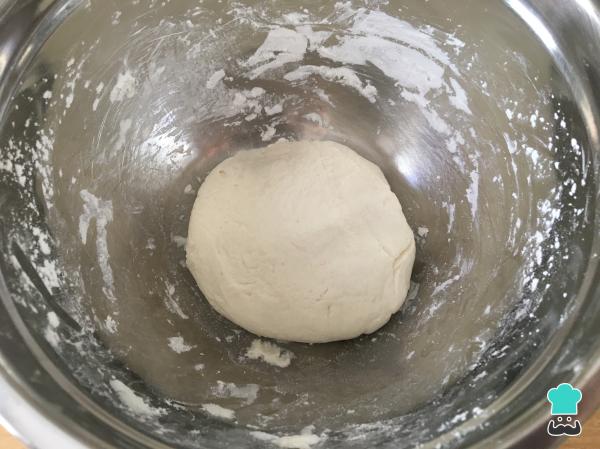
Formamos una masa homogénea y la dejamos reposar unas 6 horas. Este masa paras tortos de maíz no requiere amasado.